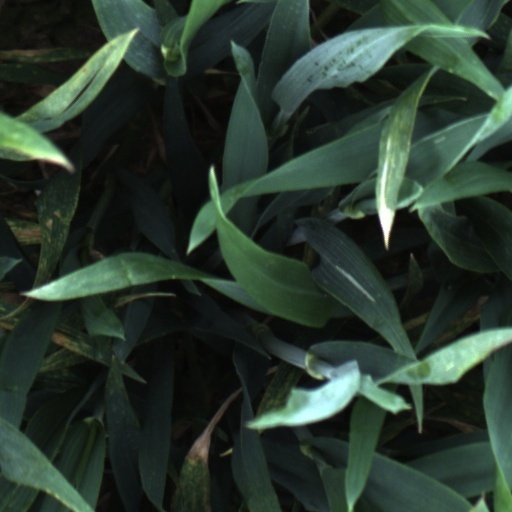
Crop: wheat